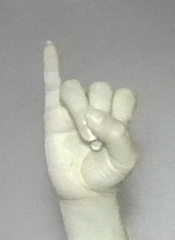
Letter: meem